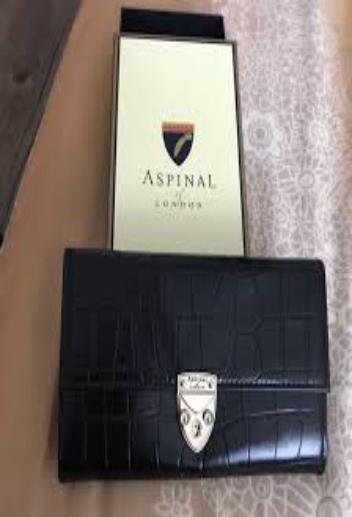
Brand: ASPINAL OF LONDON
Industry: Clothes